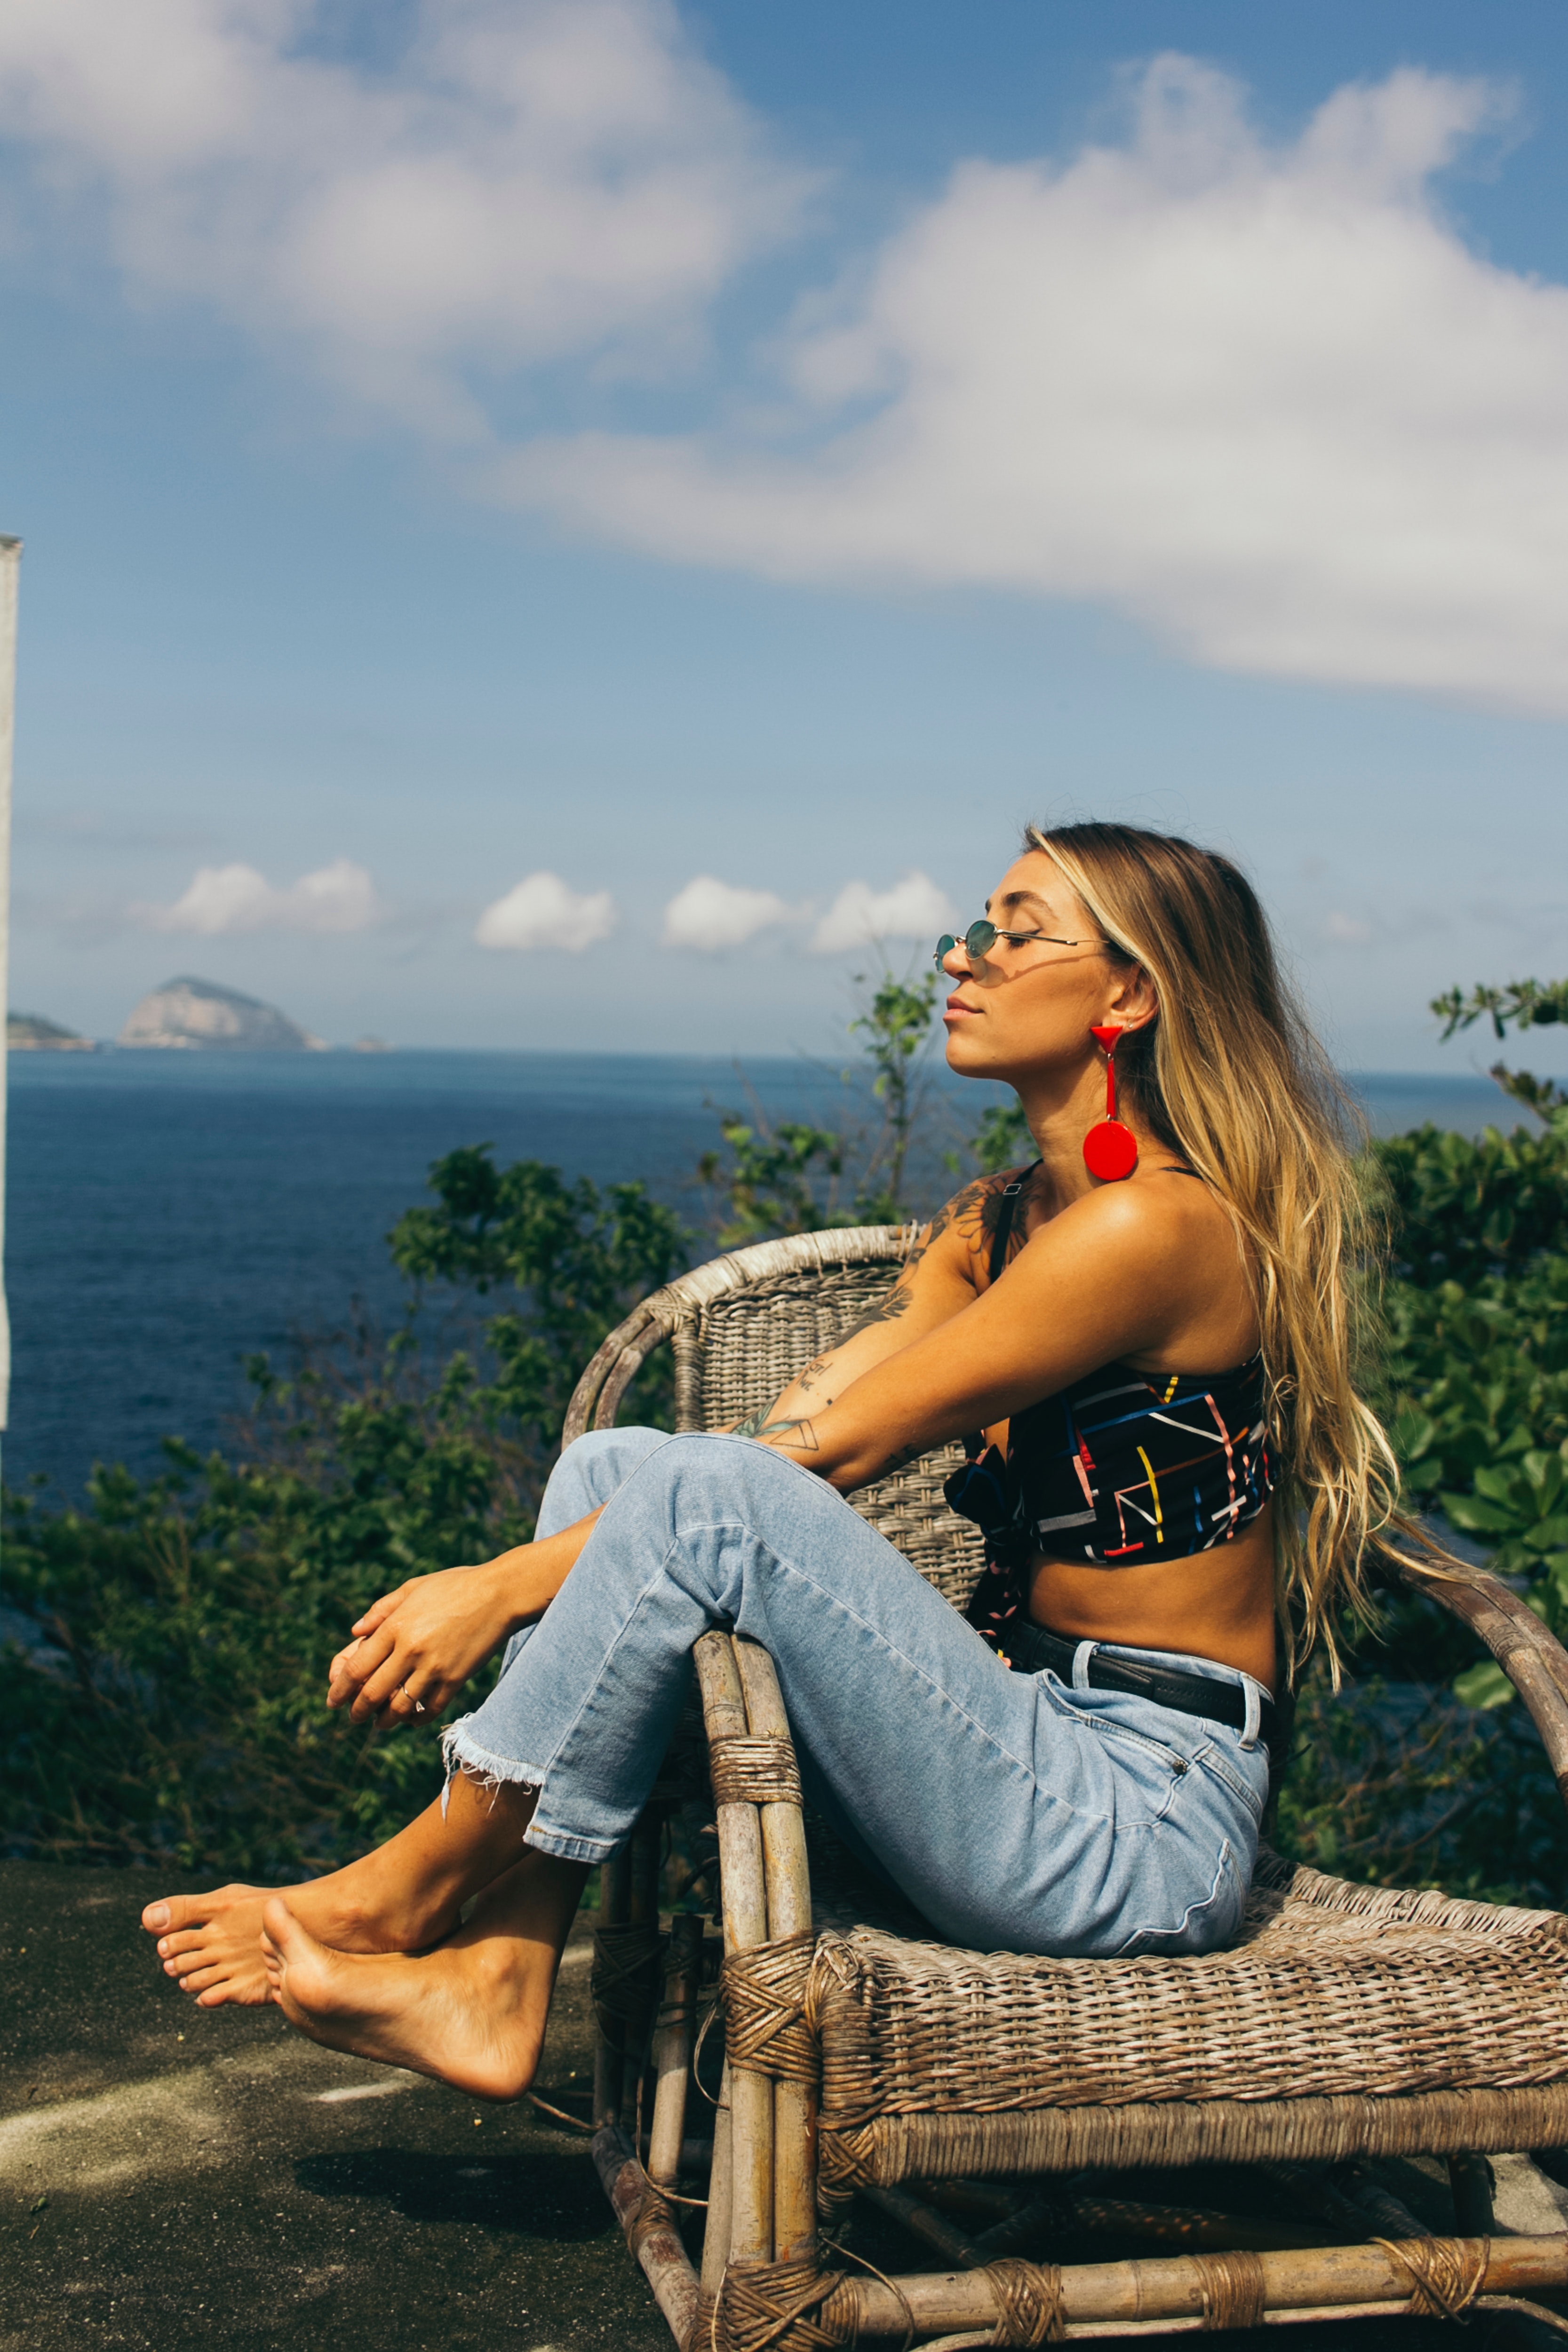
sitting, beauty, sky, long hair, leisure, summer, sea, vacation, blond, model, tropics, grass, leg, photography, photo shoot, cloud, tourism, ocean, sunlight, furniture, flash photography, happy, bay, coastal and oceanic landforms, coast, brown hair, travel, terrain